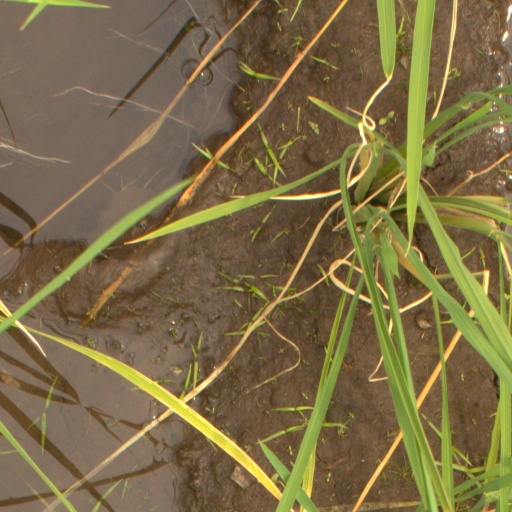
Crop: rice